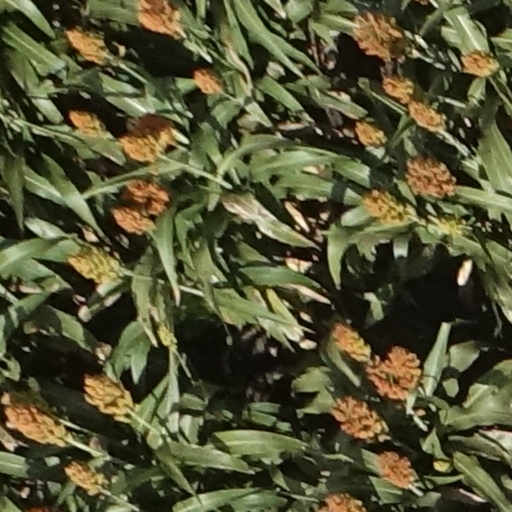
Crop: sorghum